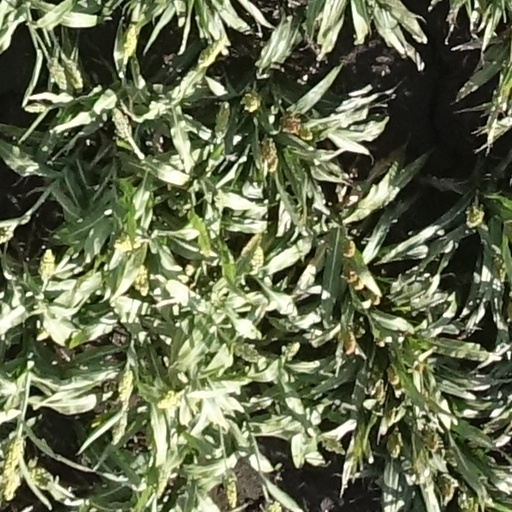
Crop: sorghum